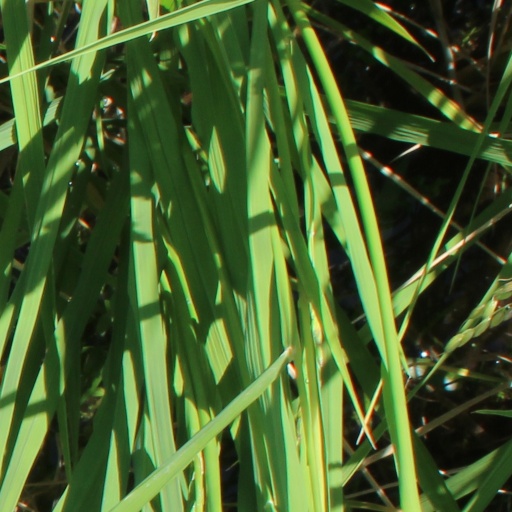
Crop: rice